A Greyhound of a Girl

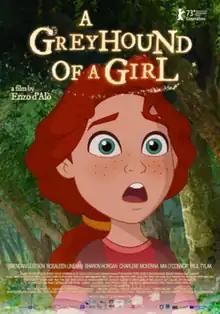
English-language theatrical release poster

A Greyhound Of A Girl is a 2023 animated drama film directed by Enzo D'Alò and co-produced between seven European countries. It is an adaptation by D'Alò and Dave Ingham of the 2011 novel of the same name by Roddy Doyle. It has a voice cast that includes Sharon Horgan and Brendan Gleeson. It premiered at the Berlin Film Festival in February 2023.